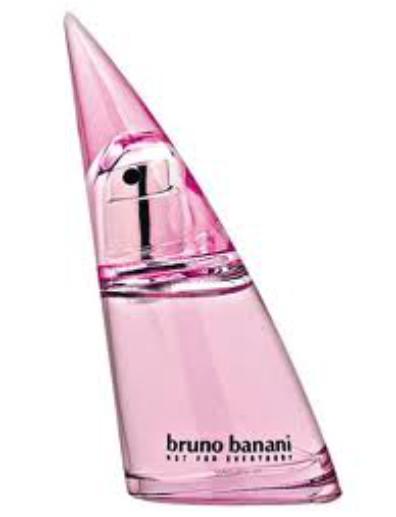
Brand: Bruno Banani
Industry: Necessities